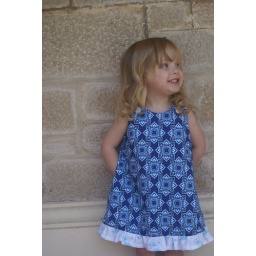
A-line dress with button shoulders and hemline ruffle, using my fabrics 'Kayseri in blue steel' and 'Retro Floral'